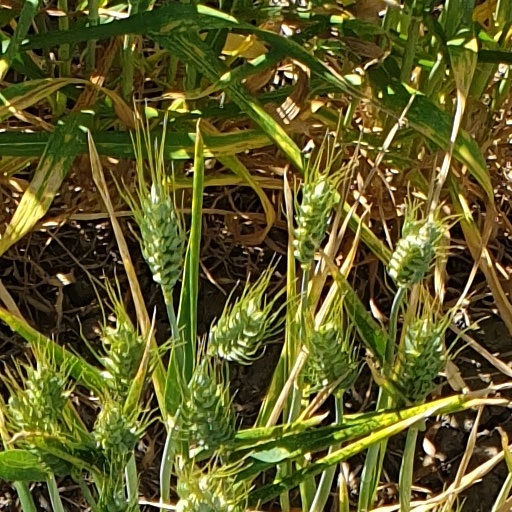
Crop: wheat